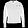
Label: Pullover